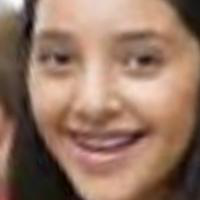
Age group: age 11-20